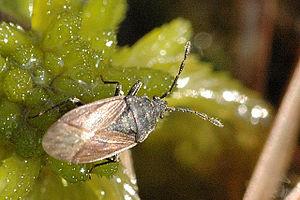
Les Drymini sont une tribu d'insectes hémiptères du sous-ordre des hétéroptères, de la famille des Rhyparochromidae et de la sous-famille des Rhyparochrominae.